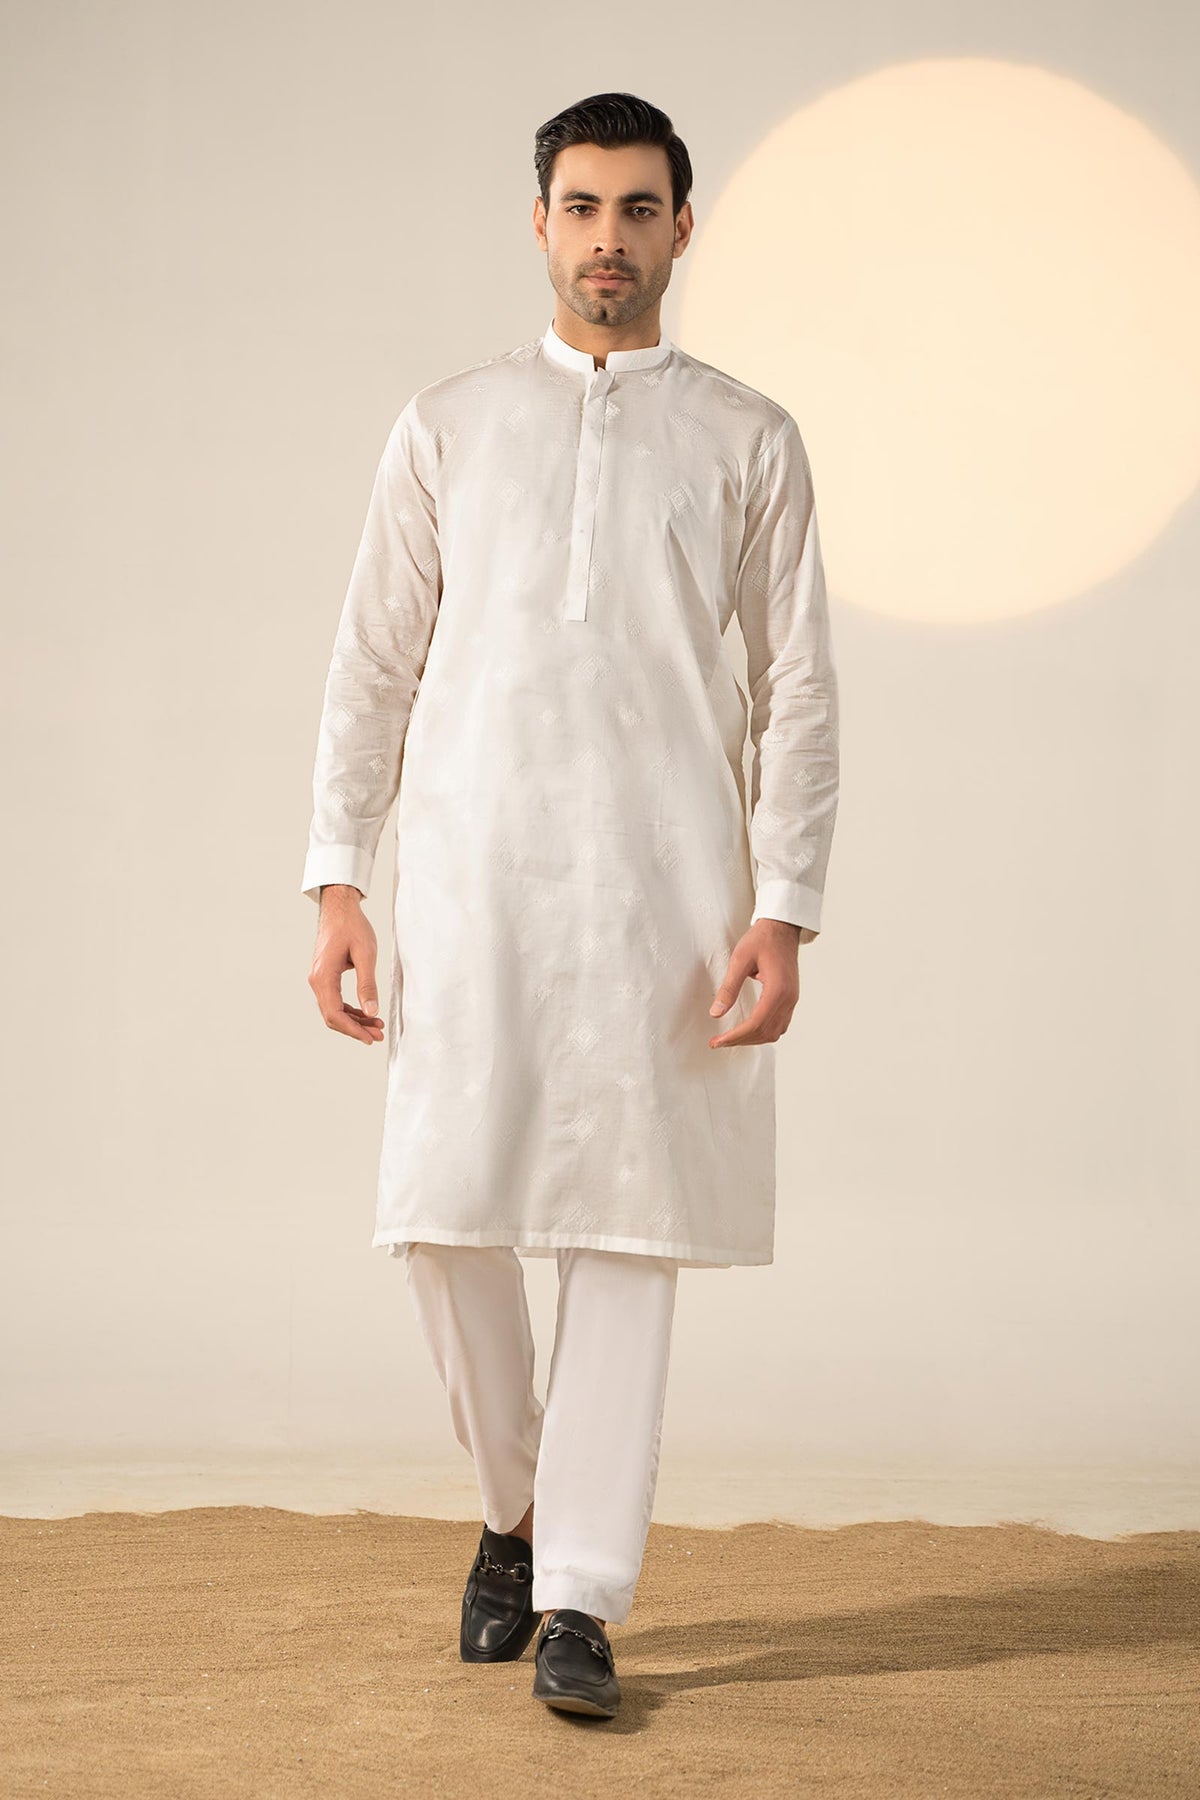
ivory kurta pants